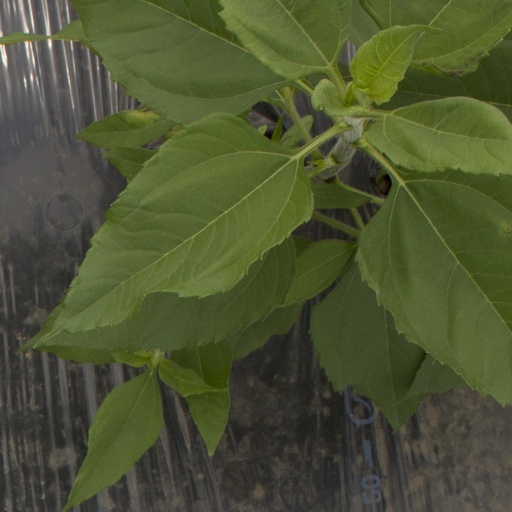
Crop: Jerusalem artichoke